Historic Flying Limited

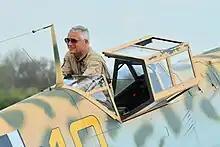
The Aircraft Restoration Company's Managing Director, John Romain MBE.

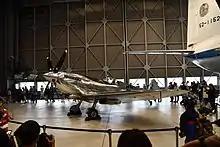
Spitfire Mk IX MJ271 - (G-IRTY) 'The Silver Spitfire' was fully rebuilt by Historic Flying Limited in 2019.

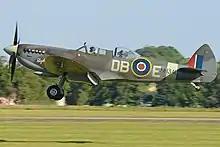
Spitfire Tr.9 NH341 (G-CICK) was restored by Historic Flying Limited in 2017

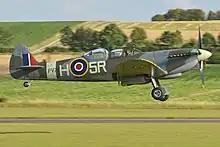
Spitfire Tr.9 PV202 (G-CCCA) restored by Historic Flying Limited in 2005 and now operated by Aerial Collective Duxford.

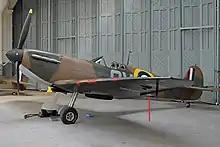
The most authentic Mk Ia Spitfire airworthy today, restored to flight by Historic Flying Limited in 2012.

The Aircraft Restoration Company (formally Historic Flying Limited) is a British company that specialises in the restoration and new-build of Supermarine Spitfires and other historic aircraft. It is based at the former RAF Duxford in Cambridgeshire, UK.